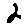
Label: 2